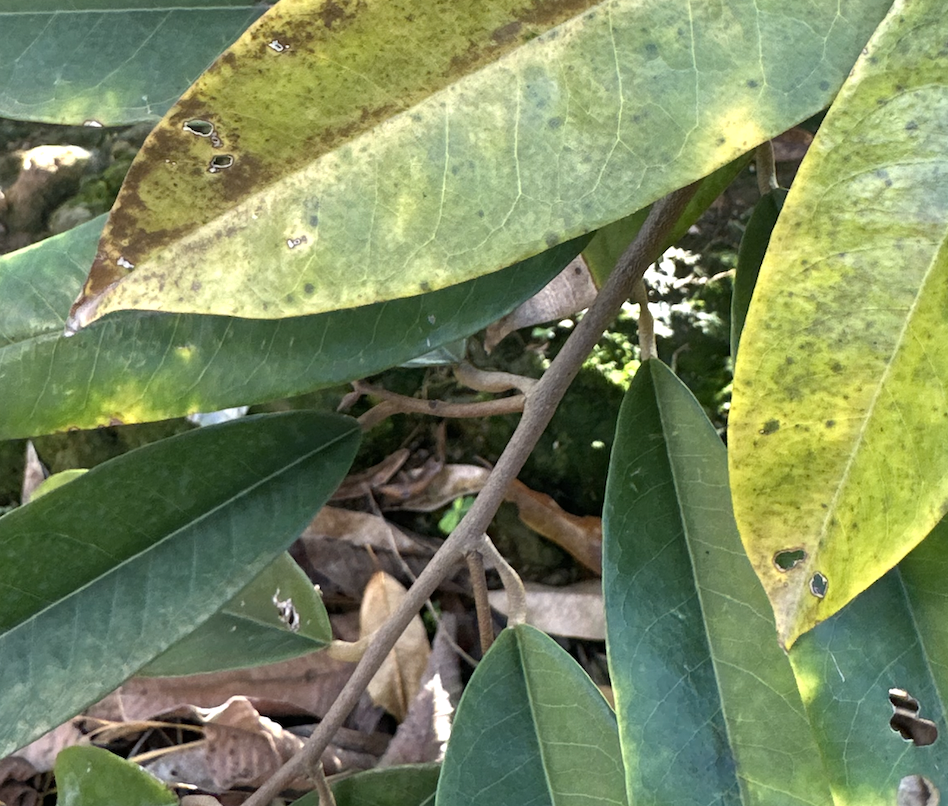
Label: sooty_mold